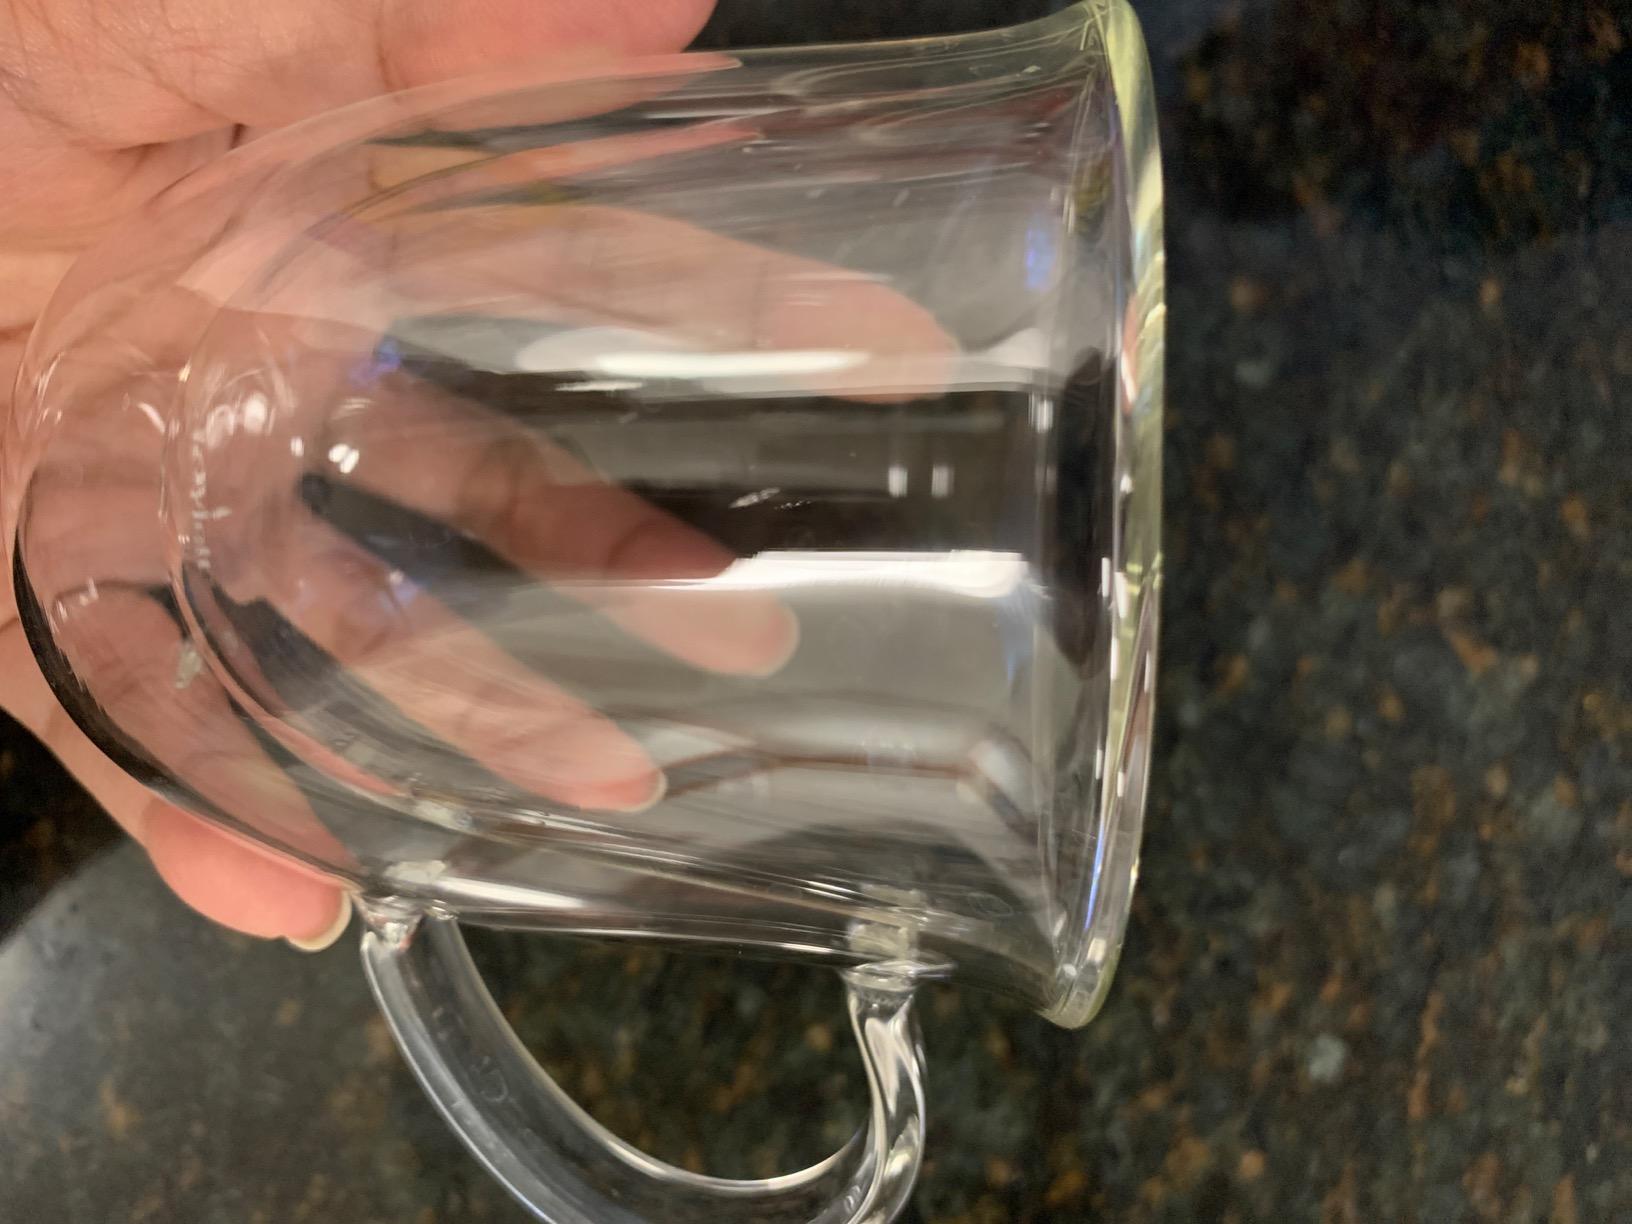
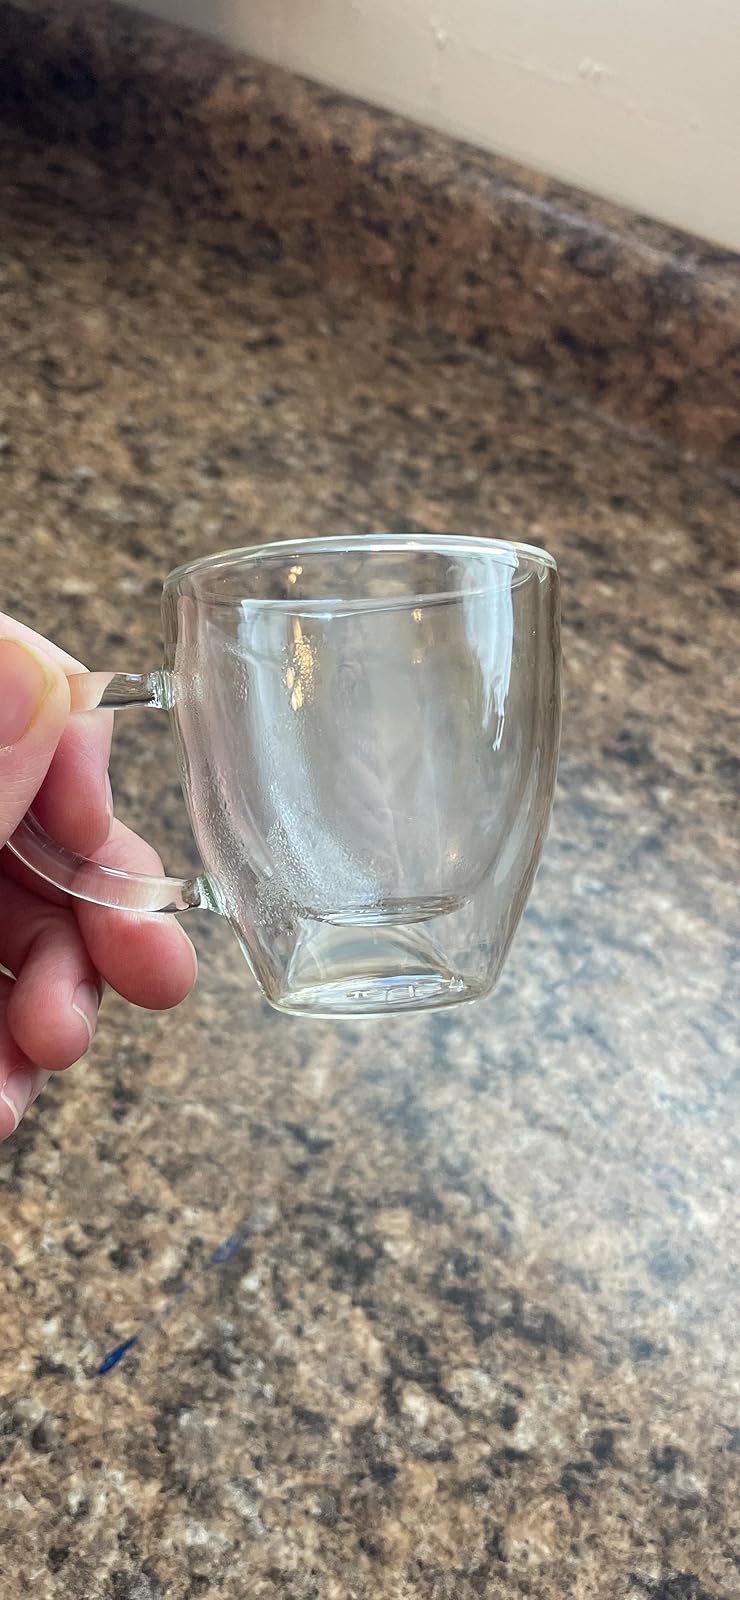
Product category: items_mug
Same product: no